Hertz Arena

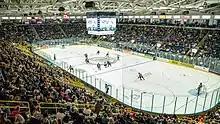
Hertz Arena hosting a professional hockey game – the Florida Everblades vs. Kansas City Mavericks on December 14, 2019.

The arena was first named Everblades Arena in 1998 after the hockey team that plays there. TECO Energy was the first company to obtain the naming rights to the building, changing the name to TECO Arena. In 2004, TECO Energy decided they were no longer interested in holding the naming rights. Germain Motor Company bought the rights, and in 2004 the venue was renamed to Germain Arena. This same company, an automobile dealership with locations in Florida, Arkansas, and Ohio, also held the naming rights to the Germain Amphitheater in Columbus, Ohio. In September 2018, The Hertz Corporation bought the naming rights for the arena and it was renamed Hertz Arena on October 1. The company petitioned the city to repaint the arena bright yellow with black accents to match their branding. In August 2019, the Hoffmann family entered into an agreement to purchase both the arena and hockey team as part of their plan to expand the entertainment segment in Southwest Florida.